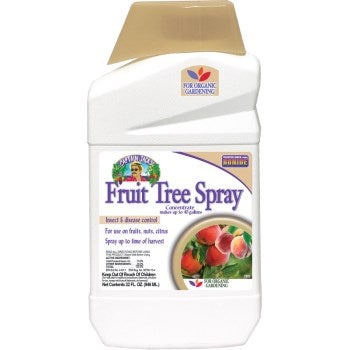
Bonide BP2003 32oz Fruit Tree Spray
Brand: Bonide
Category: Home & Garden > Household Supplies > Pest Control > Pesticides > Garden Insecticides